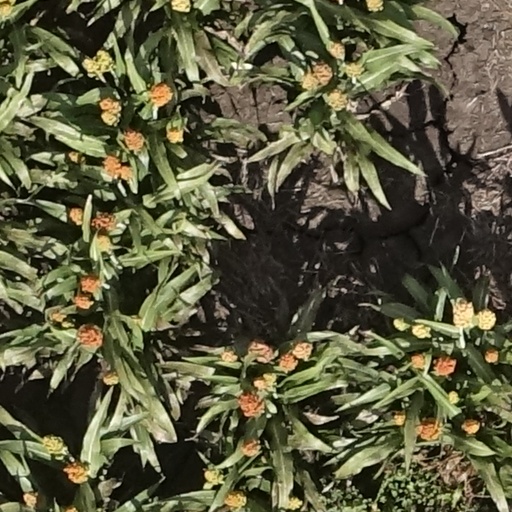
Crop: sorghum